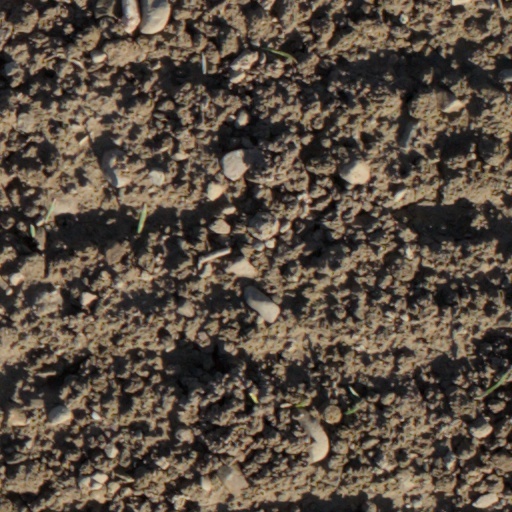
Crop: wheat